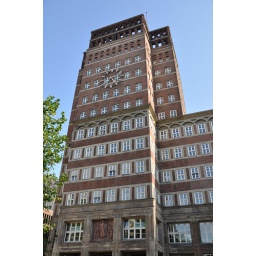
arch.: Wilhelm Kreis, 1922-24.The first office big building in Germany.